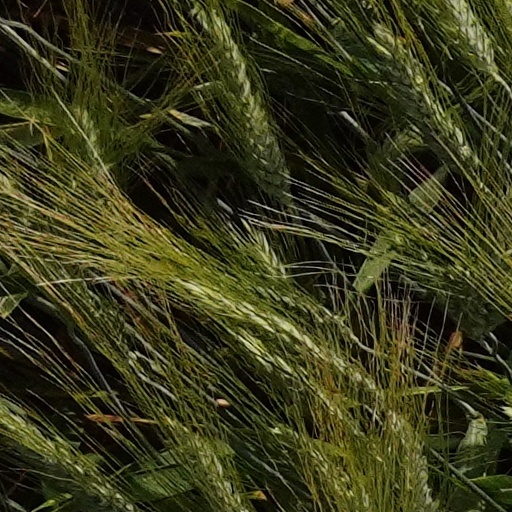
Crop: wheat